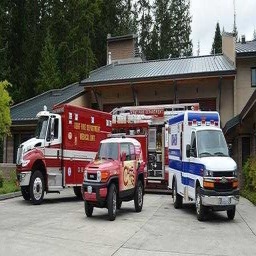
Label: ambulance